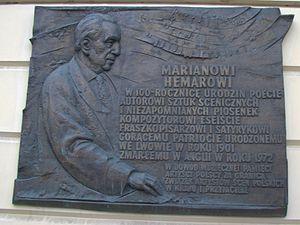
Marian Hemar né Jan Maria Hescheles le 6 avril 1901 à Lemberg et mort 11 février 1972, à Dorking, est un poète, journaliste, dramaturge, parolier et auteur-compositeur polonais.